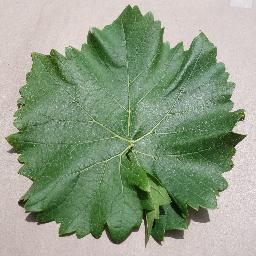
Label: Grape___healthy